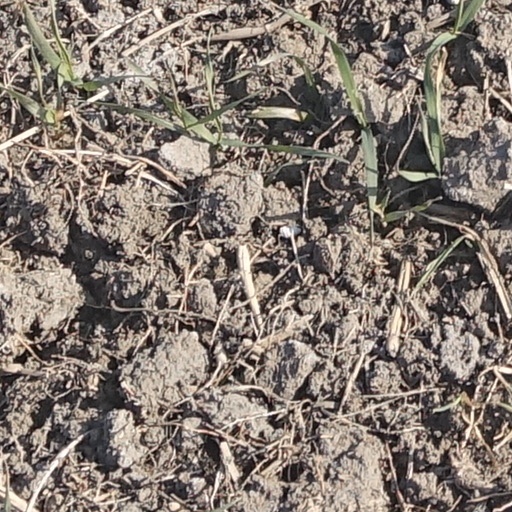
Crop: wheat